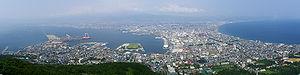
Un tombolo est un cordon littoral de sédiments reliant une île à un continent ou plus généralement deux étendues terrestres. Un marais maritime est souvent associé à la mise en place du tombolo. Tombolo est un terme géomorphologique concernant un cordon littoral entre une île ou un îlot et la côte. Le dépôt sédimentaire est généralement mis en place par la diffraction du train de vagues due à l'île : celle-ci protège la zone située entre elle et l'autre étendue terrestre, provoquant le dépôt des sédiments à l'endroit où les vagues se rencontrent.